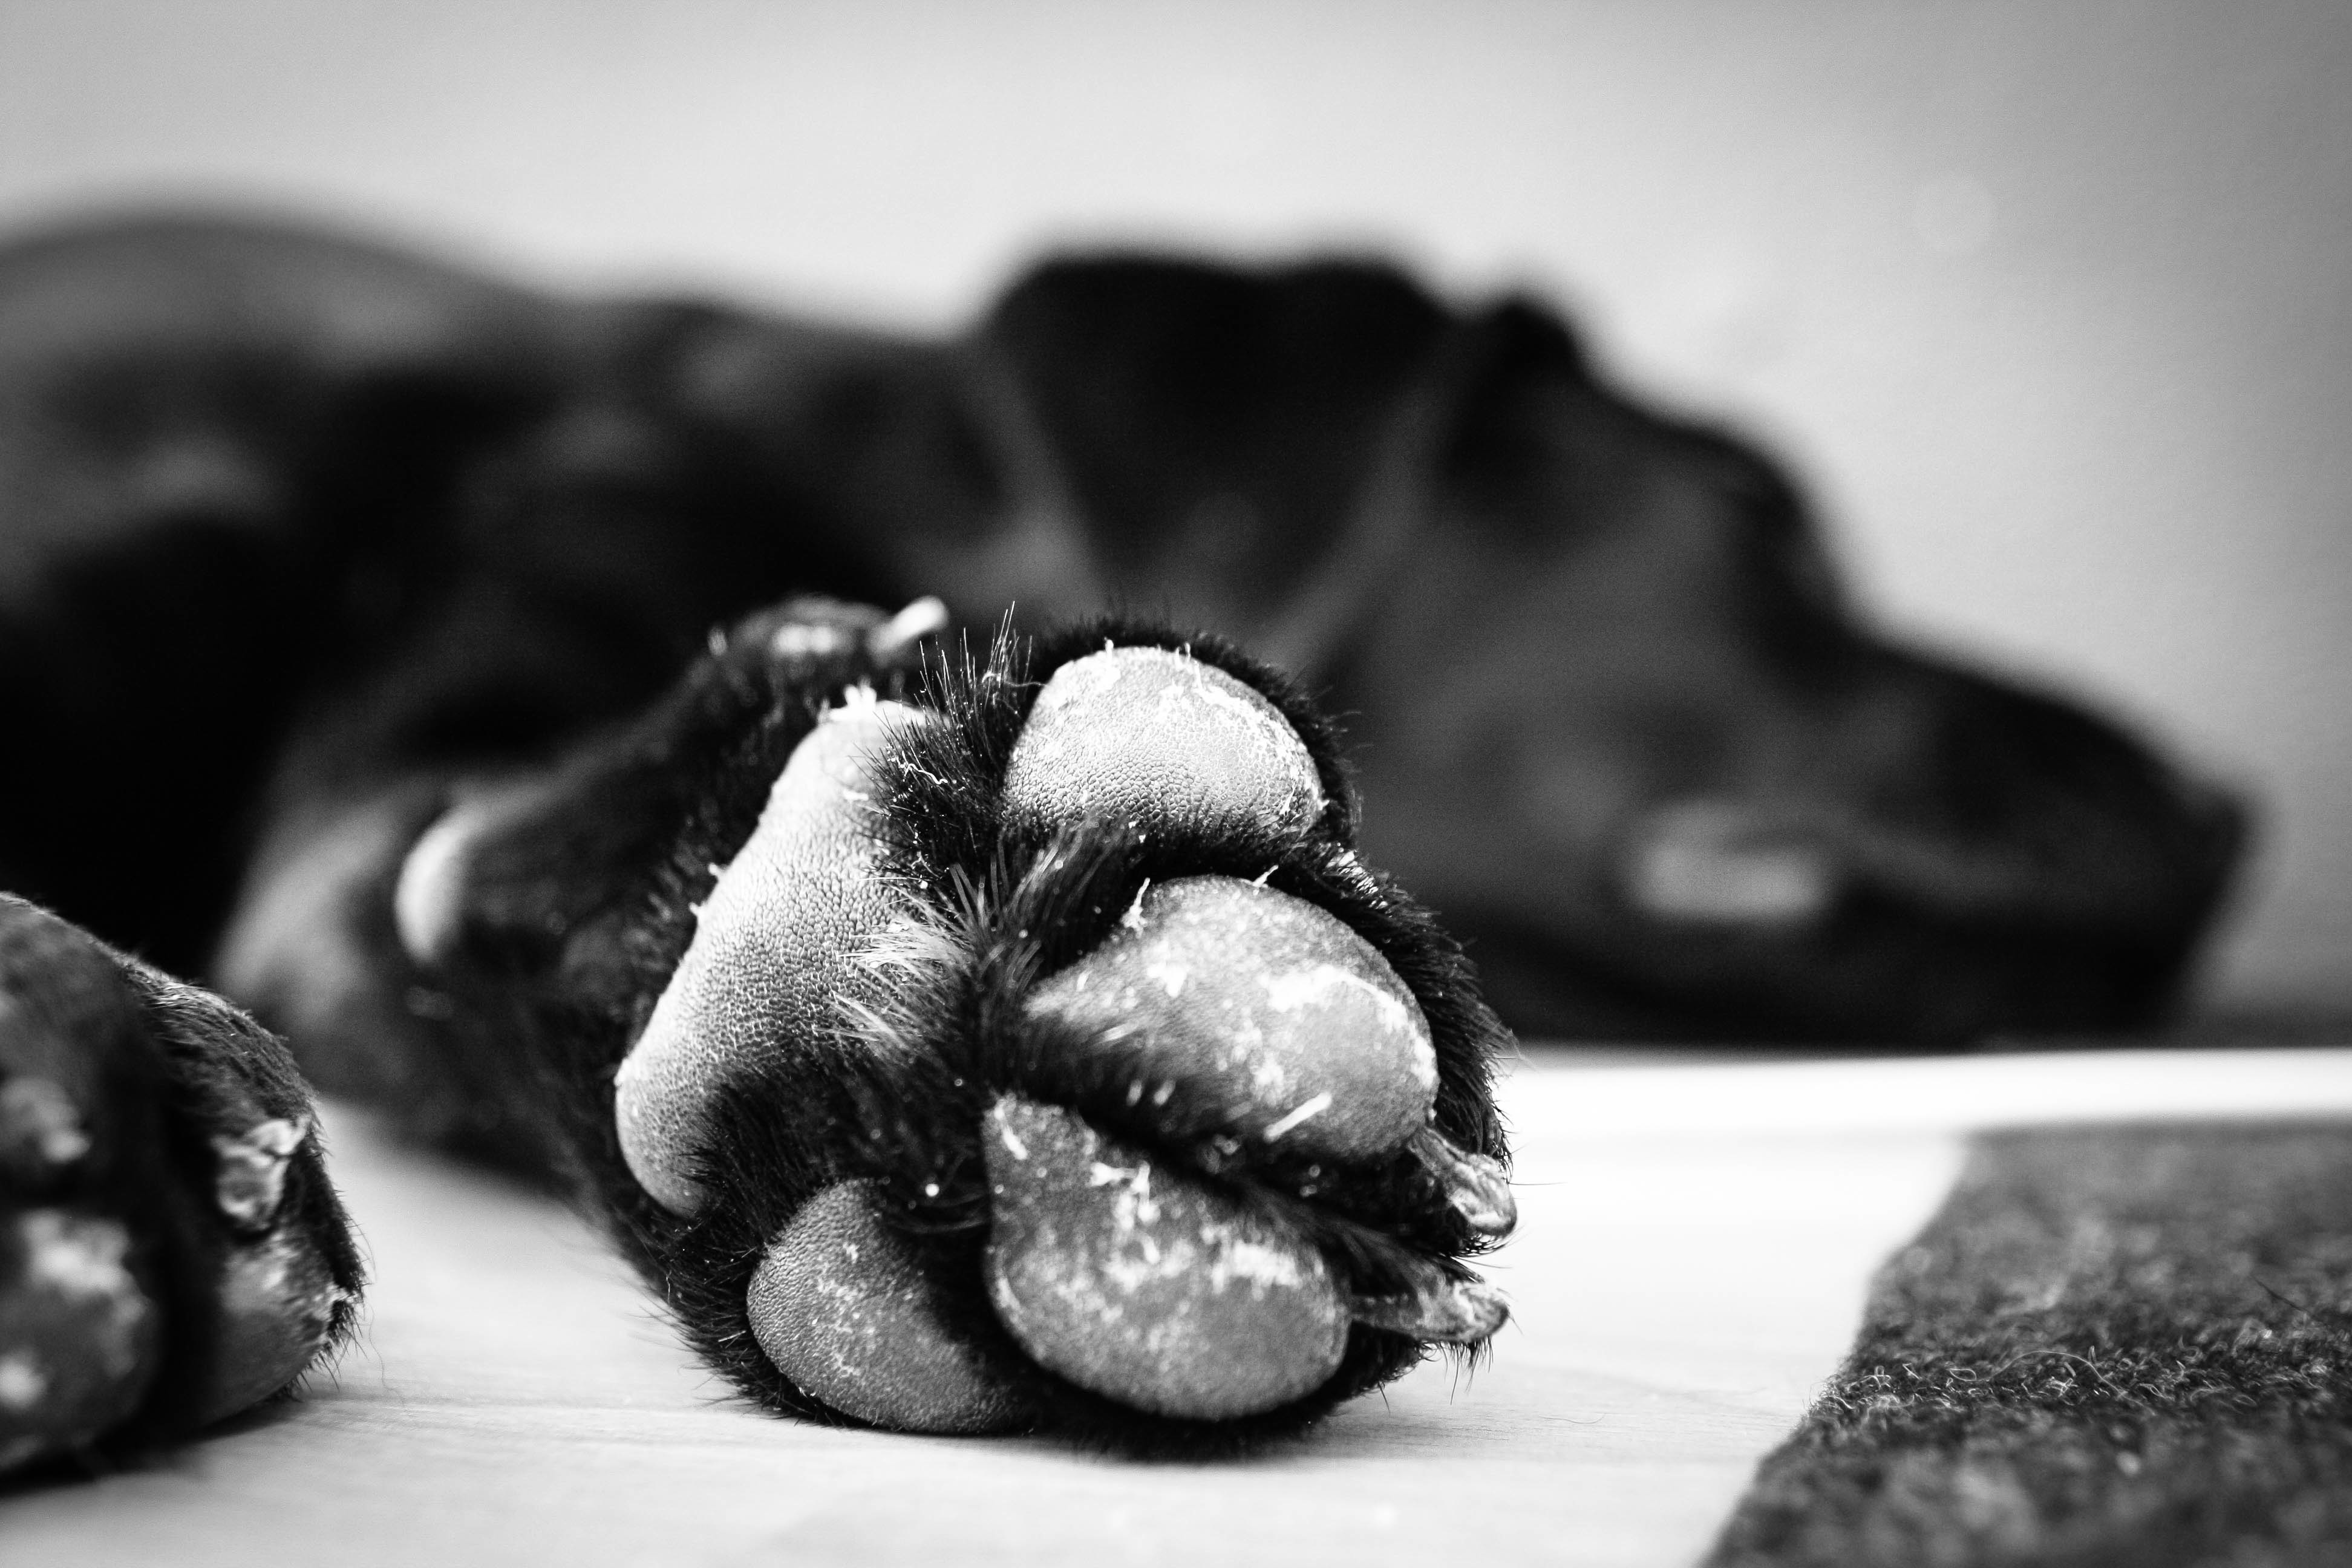
hand, black and white, white, photography, flower, black, monochrome, close up, eye, photograph, organ, macro photography, monochrome photography